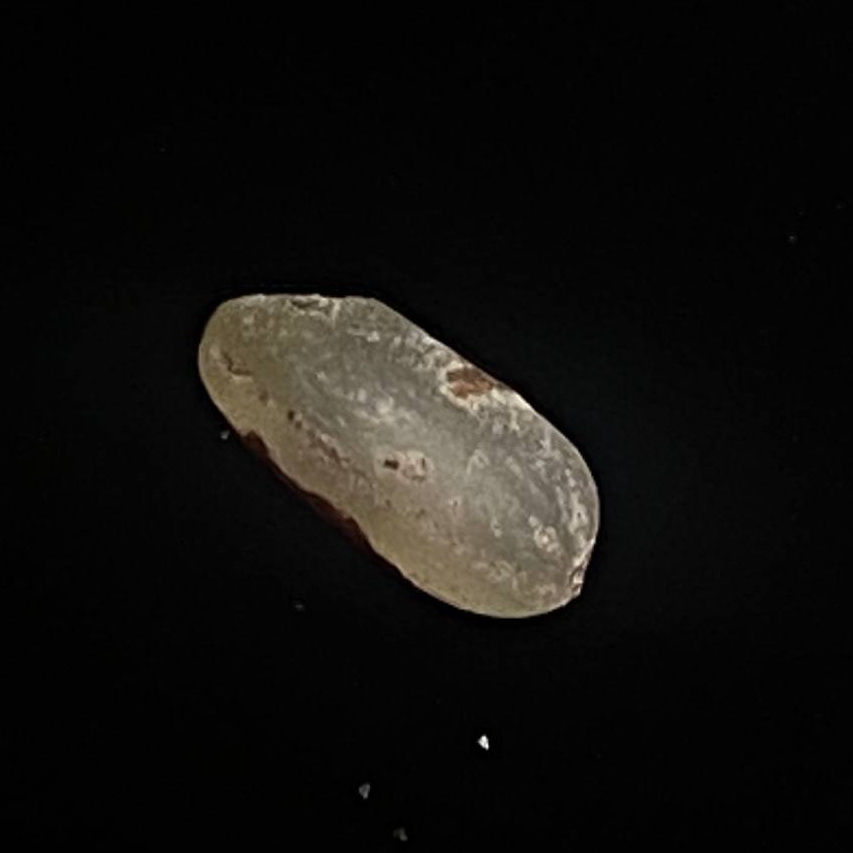
Rice variety: Amon